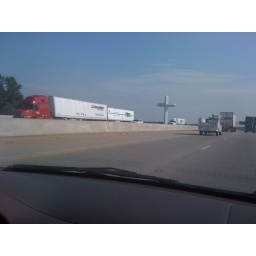
Giant cross on the highway in Southern Illinois. Scary.